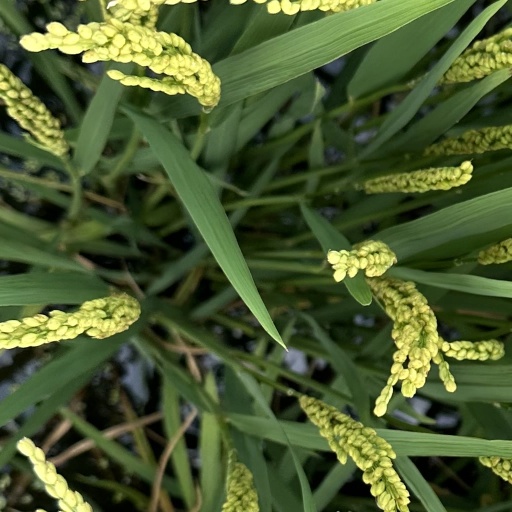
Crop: rice